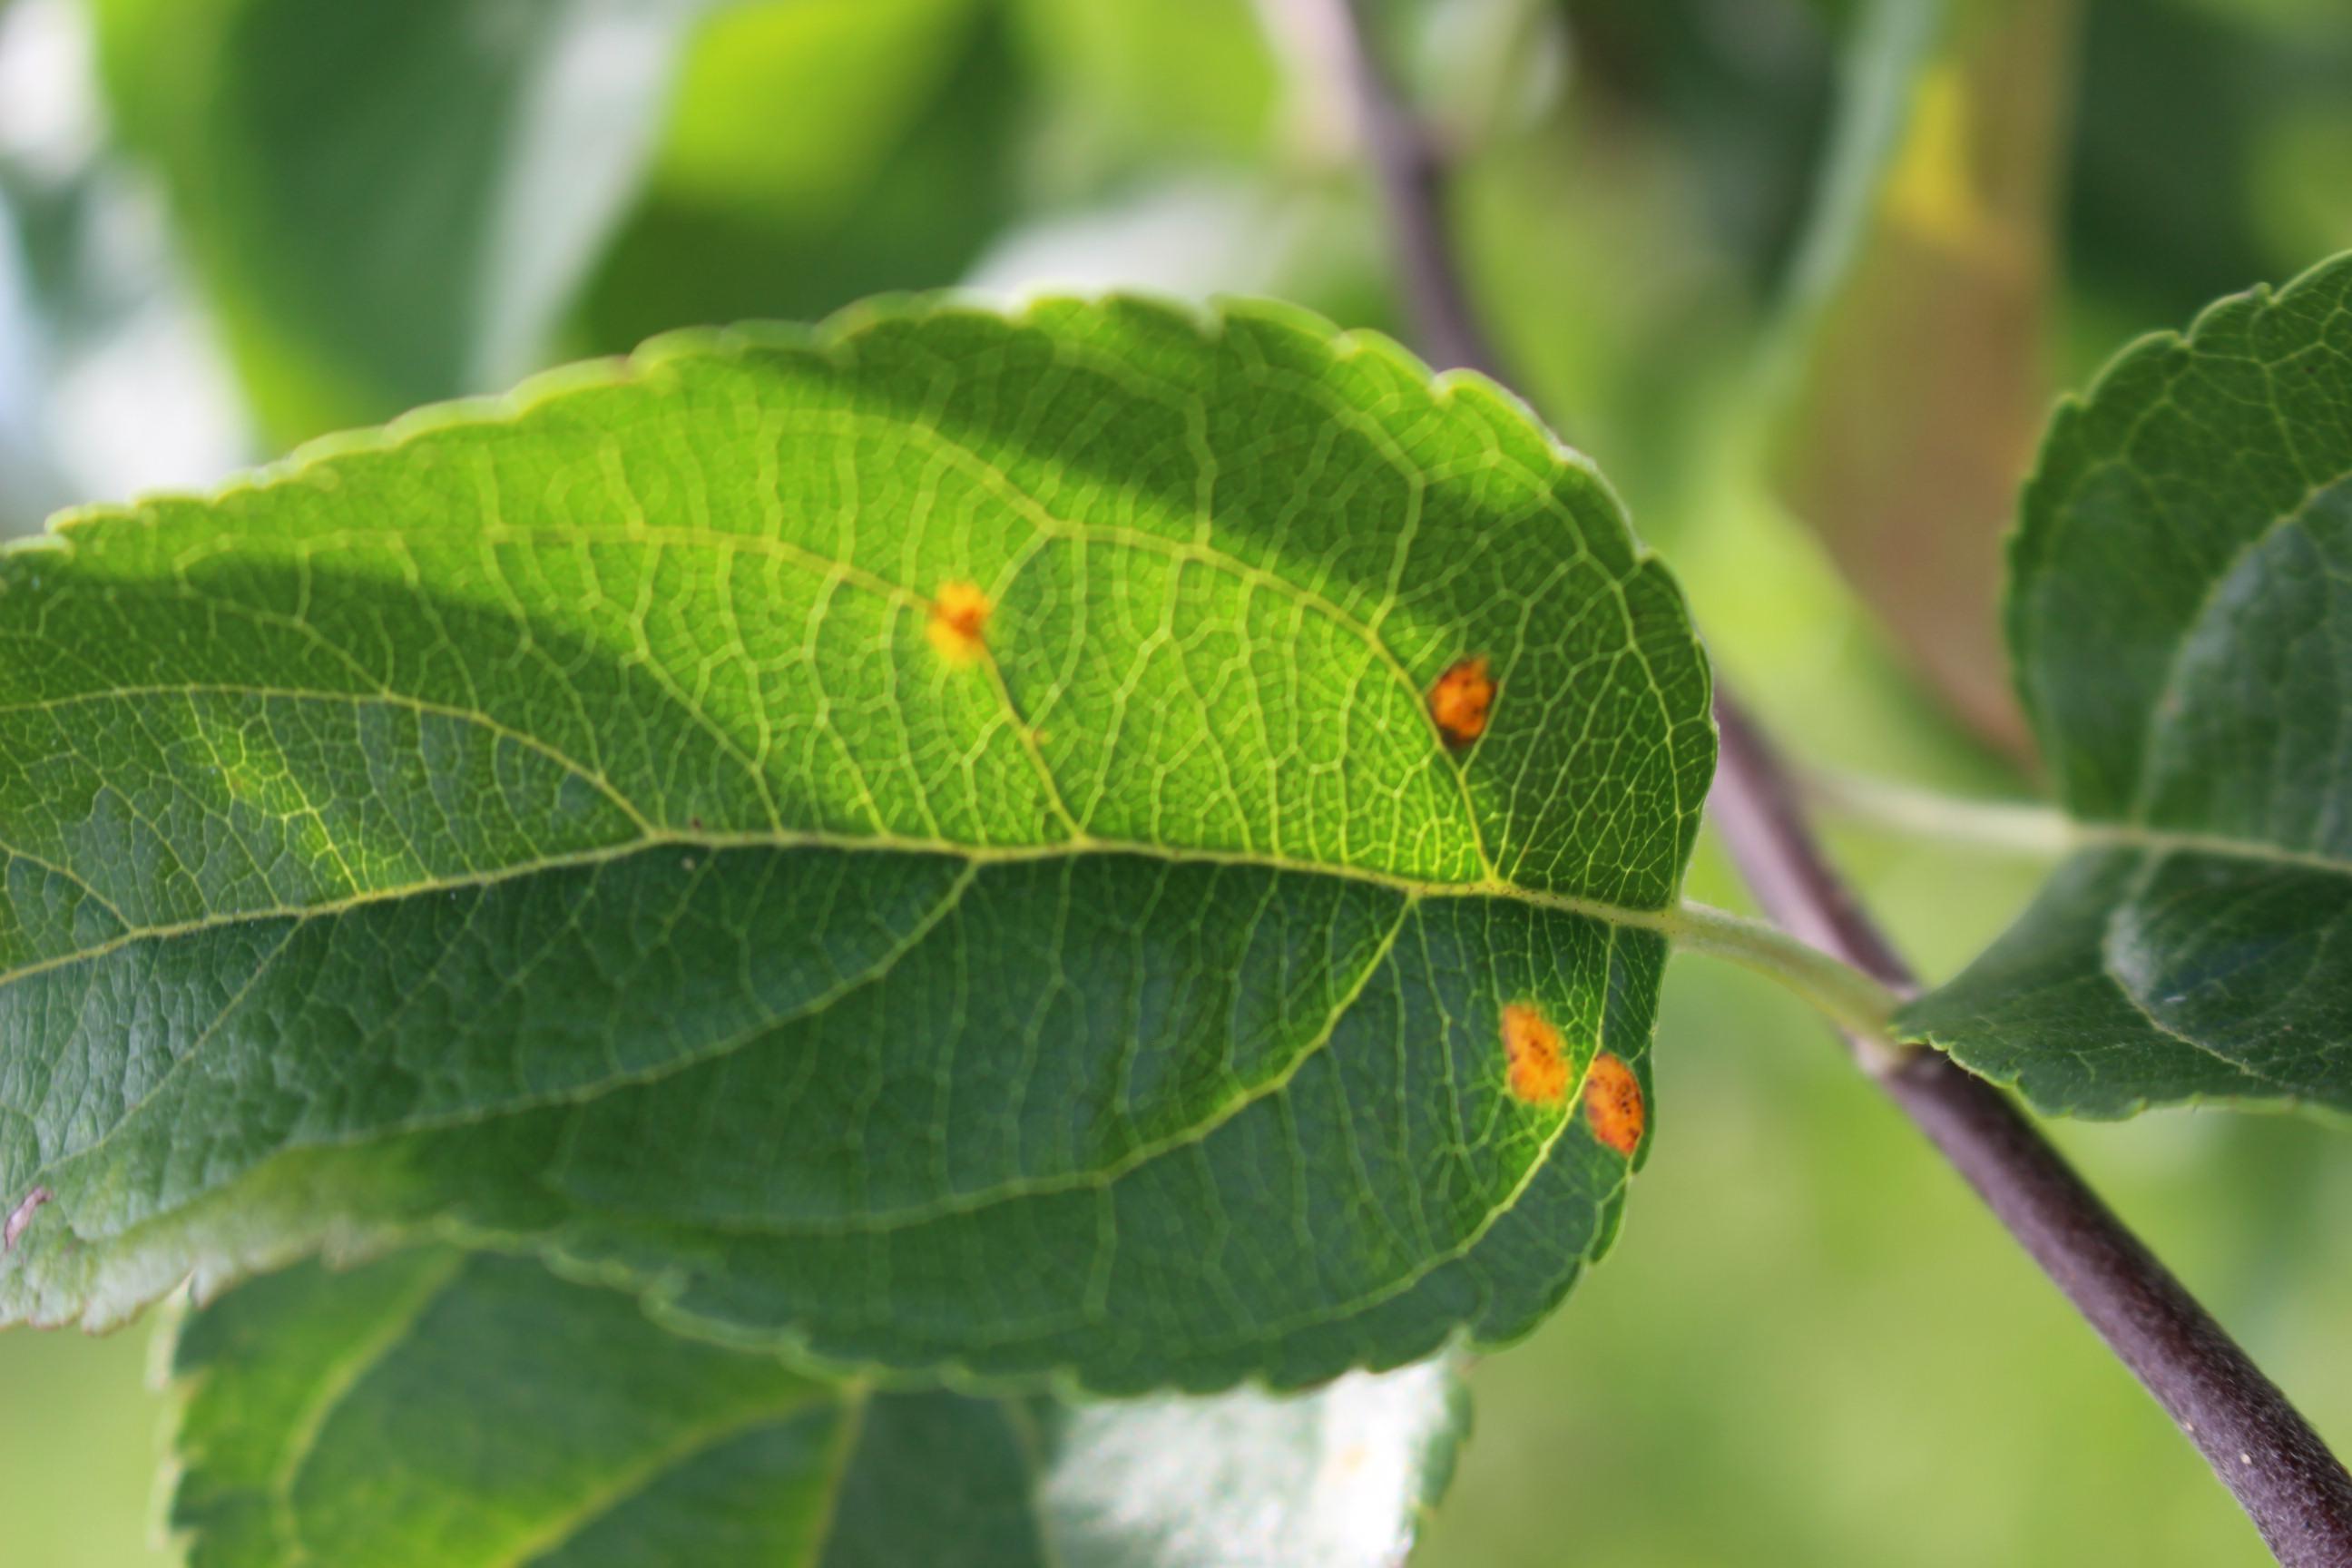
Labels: rust